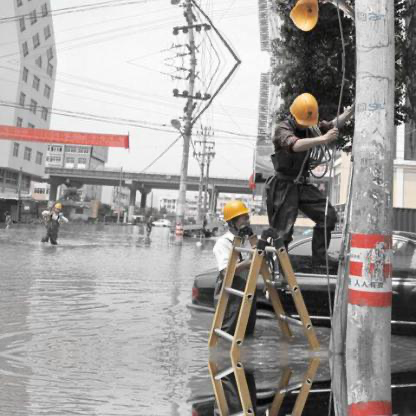
Objects in the image:
label: helmet
label: helmet
label: helmet
label: helmet